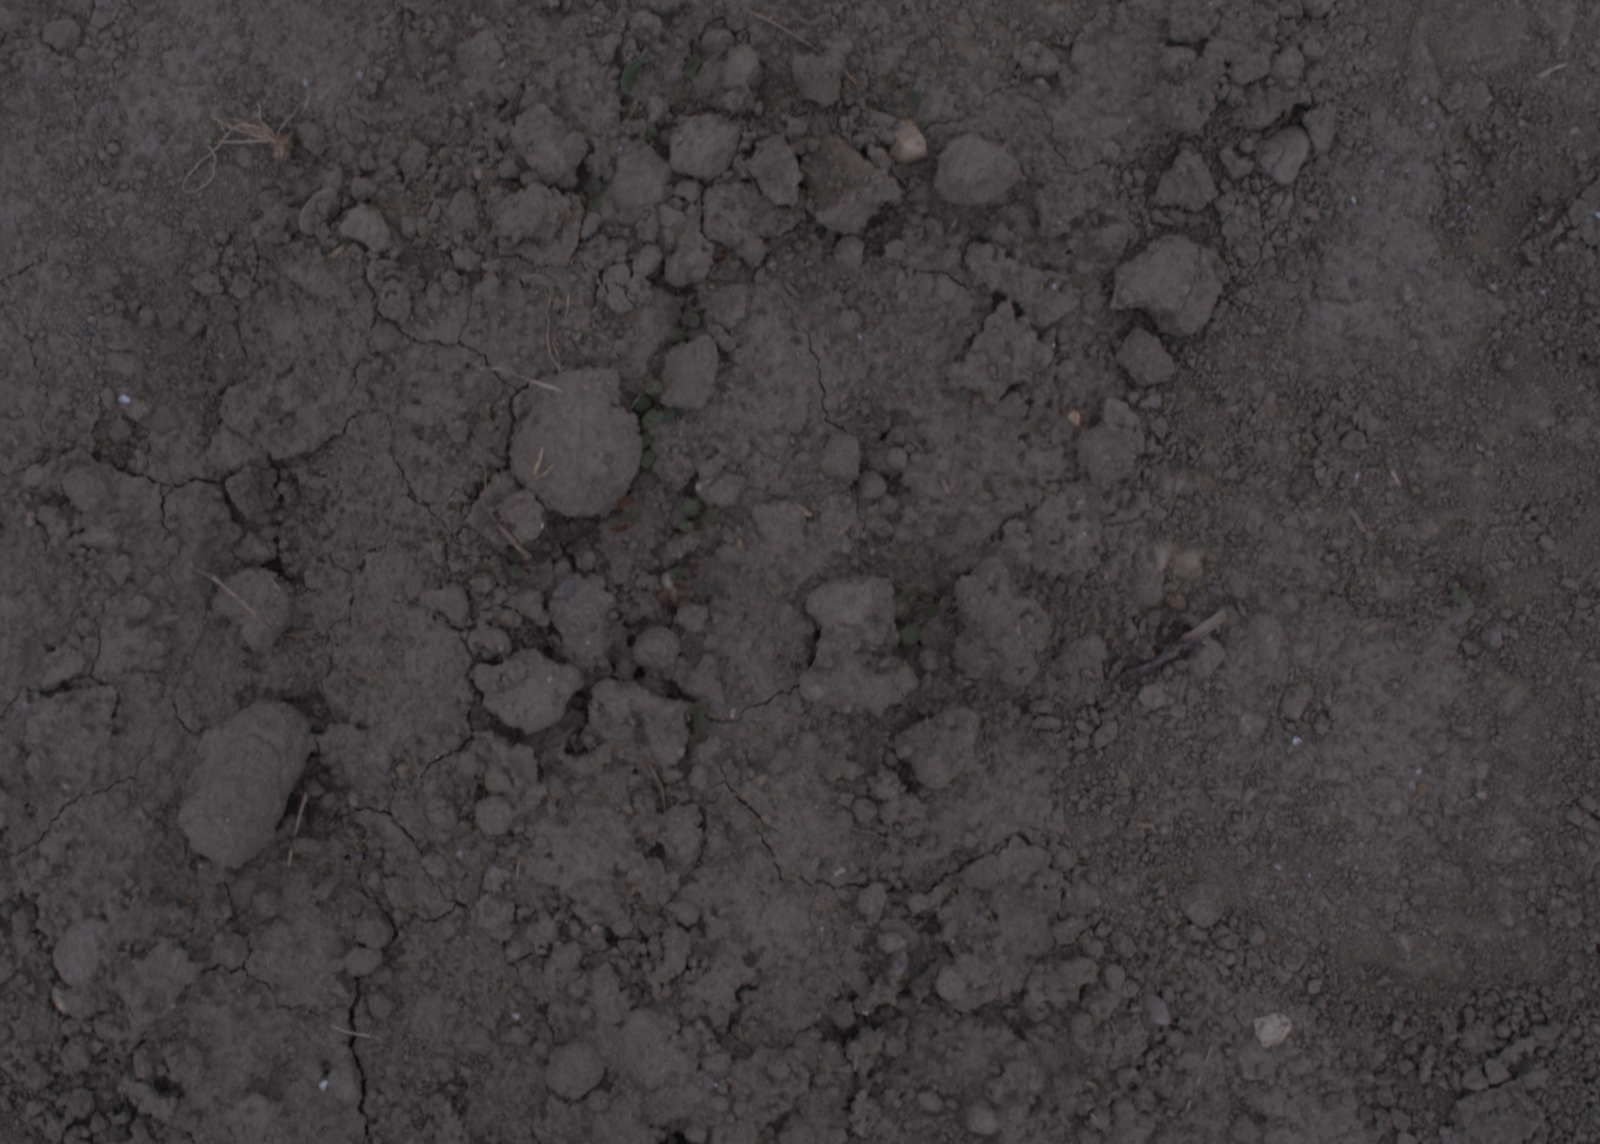
Capture date: 17.08.2020 10:46:44
Weather: cloudy
Wind: light
Seeding date: 21.07.2020
Plant canopy height (mm): 910